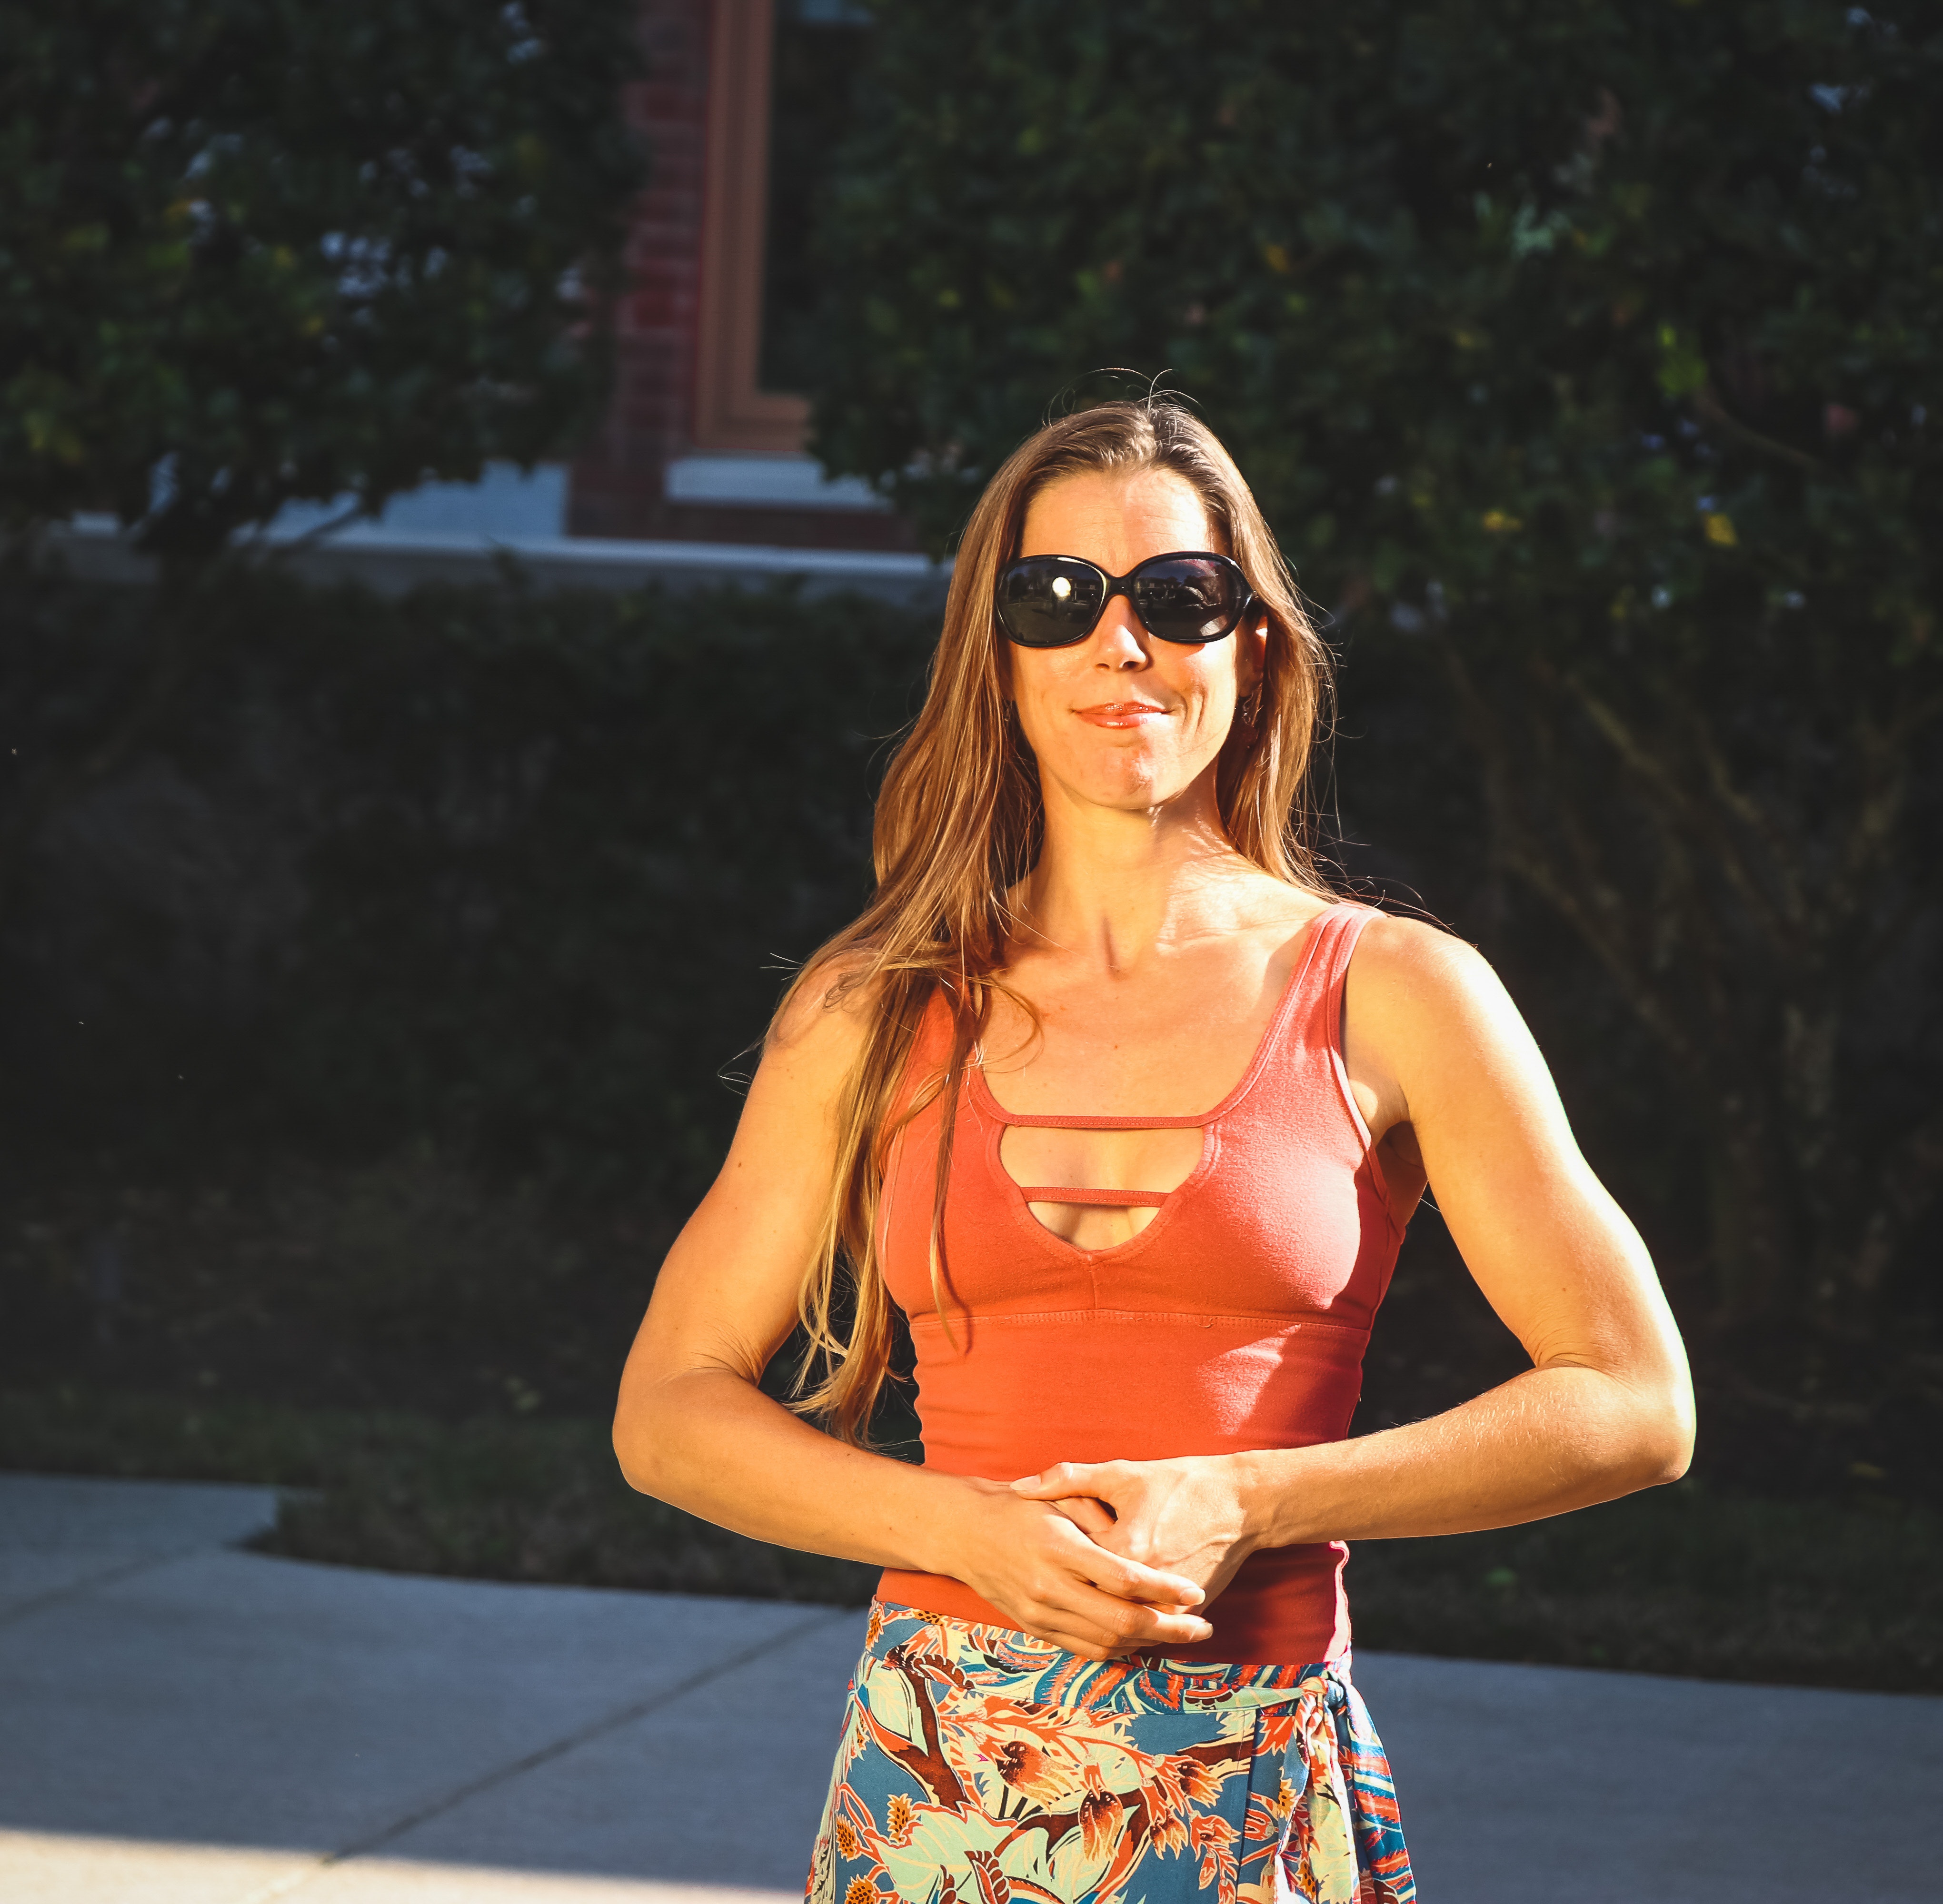
eyewear, sunglasses, clothing, beauty, street fashion, fashion, shoulder, orange, glasses, summer, vacation, abdomen, dress, blond, muscle, waist, vision care, trunk, neck, photo shoot, long hair, style, model, shorts, sleeveless shirt